Alexander von Humboldt

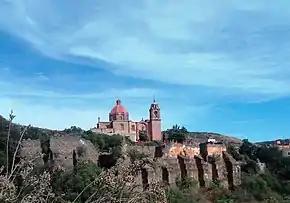
Silver mining complex of La Valenciana, Guanajuato, Mexico

After their first stay in Cuba of three months, they returned to the mainland at Cartagena de Indias (now in Colombia), a major center of trade in northern South America. Ascending the swollen stream of the Magdalena River to Honda, they arrived in Bogotá on 6 July 1801, where they met the Spanish botanist José Celestino Mutis, head of the Royal Botanical Expedition to New Granada, staying there until 8 September 1801. Mutis was generous with his time and gave Humboldt access to the huge pictorial record he had compiled since 1783. Mutis was based in Bogotá, but as with other Spanish expeditions, he had access to local knowledge and a workshop of artists, who created highly accurate and detailed images. This type of careful recording meant that even if specimens were not available to study at a distance, "because the images travelled, the botanists did not have to". Humboldt was astounded at Mutis's accomplishment; when Humboldt published his first volume on botany, he dedicated it to Mutis "as a simple mark of our admiration and acknowledgement".